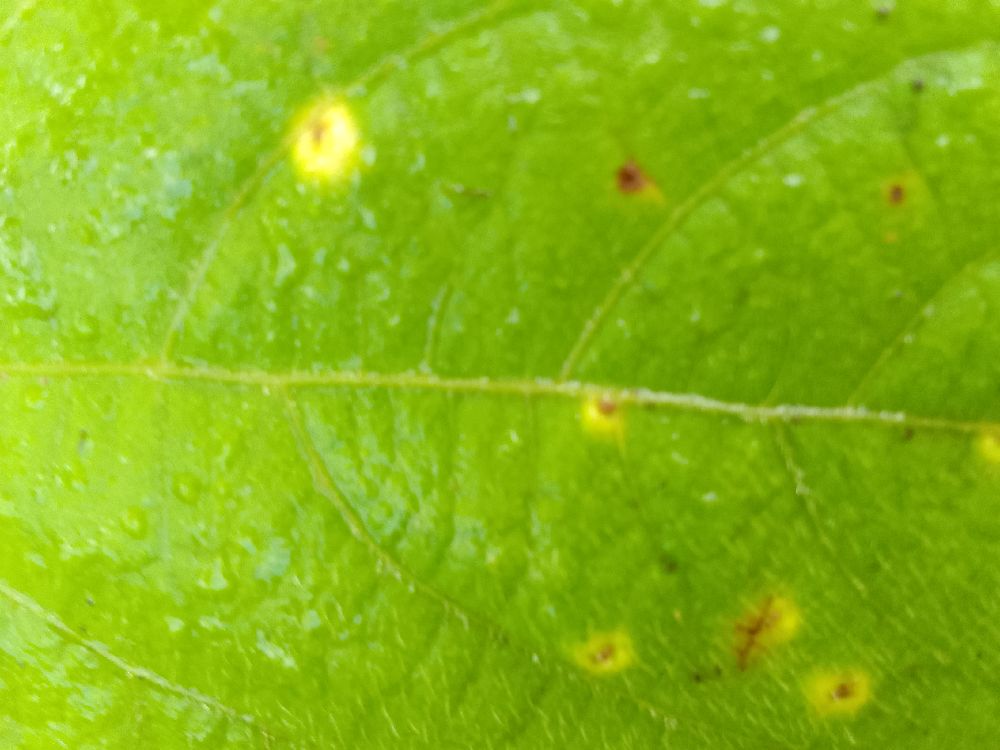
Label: rust